Alaska Airlines

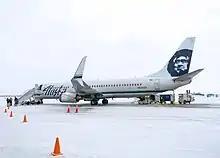
Alaska's previous livery on a 737-800

In March 2010, Alaska Airlines began service from San Jose, California, to Kahului and Kona, Hawaii, and also from Sacramento, California, to Kahului, Hawaii.